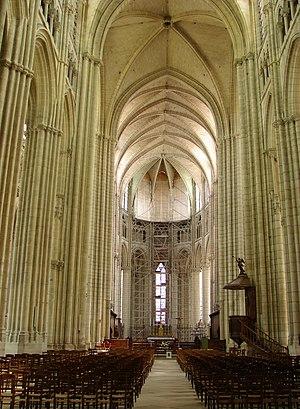
La nef et le choeur de la cathédrale Saint-Etienne de Meaux.